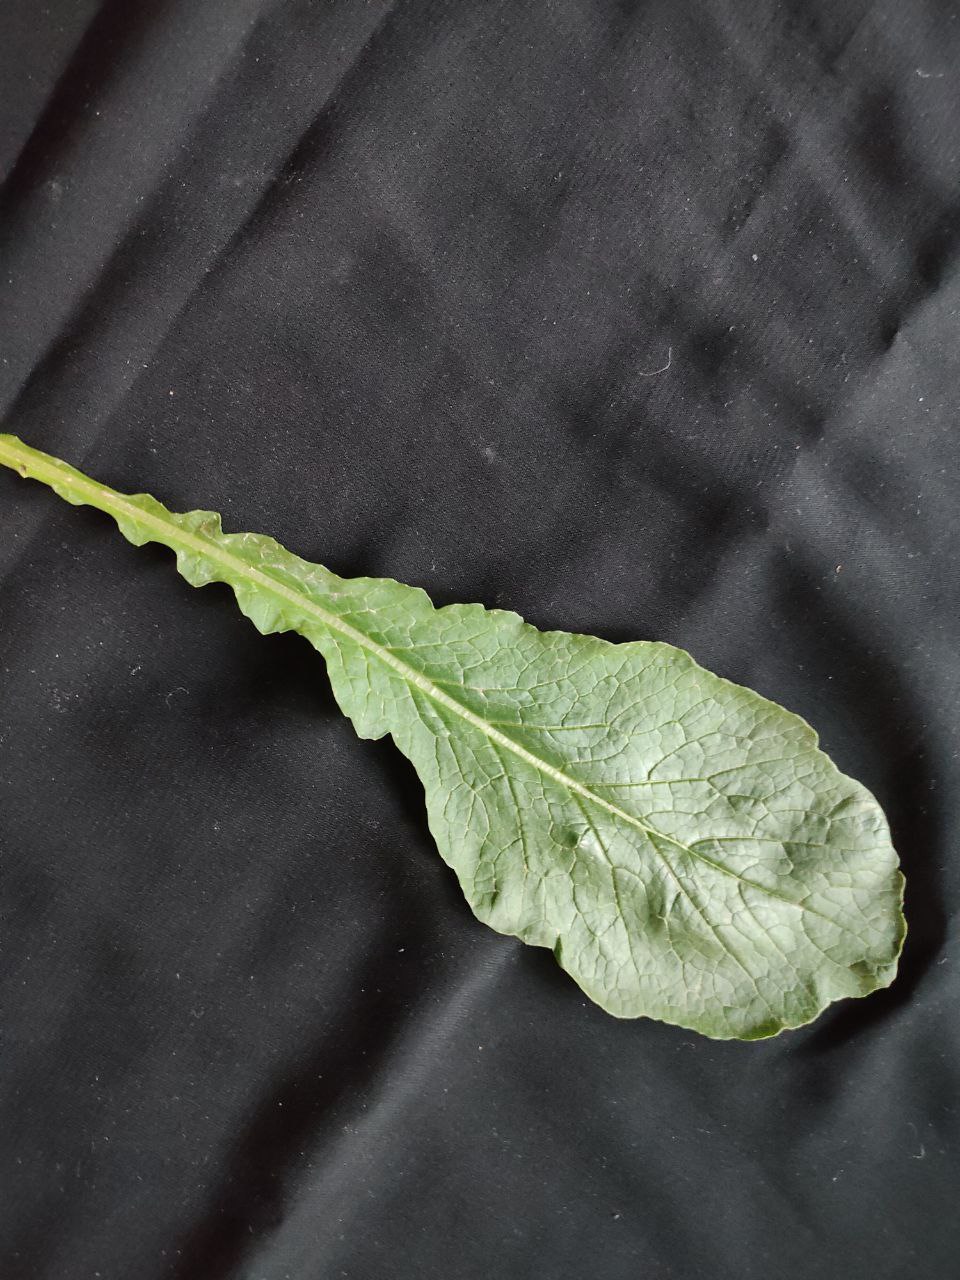
Label: Fresh leaf